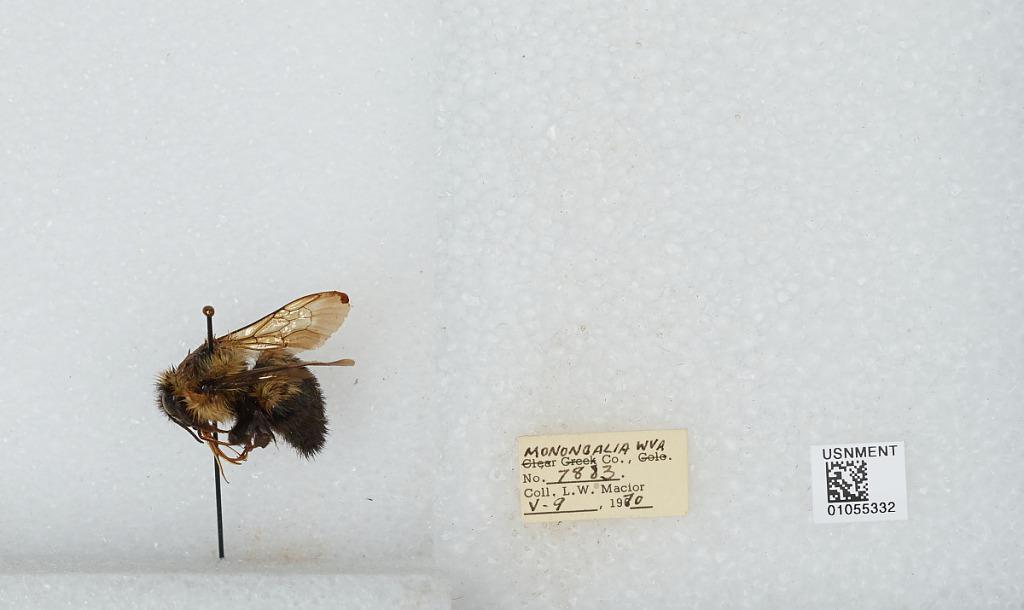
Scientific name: Bombus (Pyrobombus) bimaculatus Cresson
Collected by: L. Macior
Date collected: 1970-5-9
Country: United States
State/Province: West Virginia
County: Monongalia
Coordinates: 39.6303, -80.0464